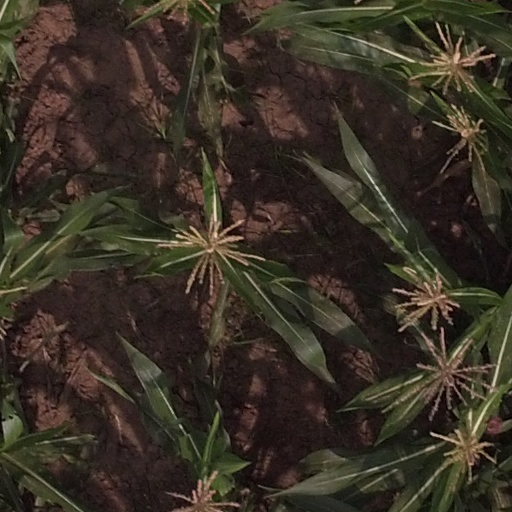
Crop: maize; corn